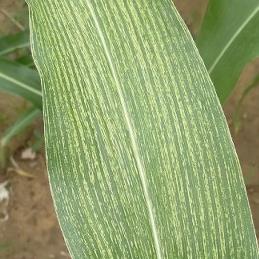
Crop: Maize
Condition: stripe-d